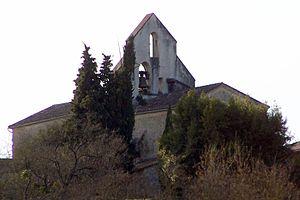
Église Sainte-Anne de Le Puy (Gironde, France)
Le Puy est une commune du Sud-Ouest de la France, située dans le département de la Gironde.